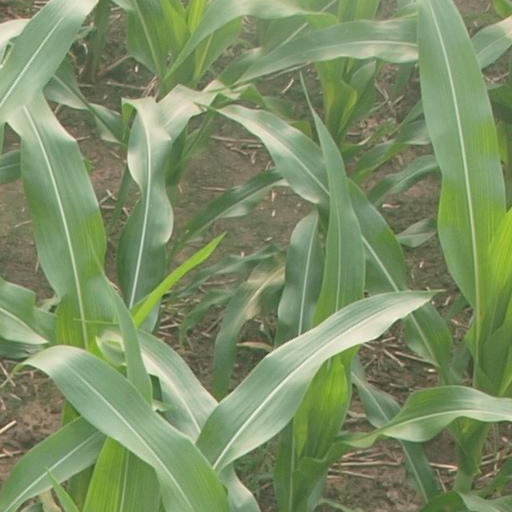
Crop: maize; corn